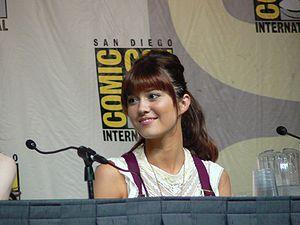
Boulevard de la mort, ou À l'épreuve de la mort au Québec, est un film américain réalisé par Quentin Tarantino, sorti en 2007. Avec Planète Terreur, il fait partie du double programme Grindhouse mais est sorti seul dans plusieurs pays comme la France.